The Son of His Father

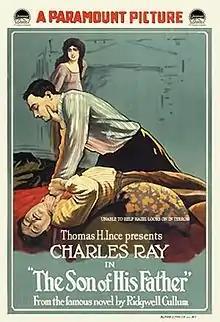
Theatrical release poster

The Son of His Father is a 1917 American silent drama film directed by Victor Schertzinger and written by Ridgwell Cullum. The film stars Charles Ray, Vola Vale, Robert McKim, George Nichols, Charles K. French, and J. P. Lockney. The film was released on October 22, 1917, by Paramount Pictures.